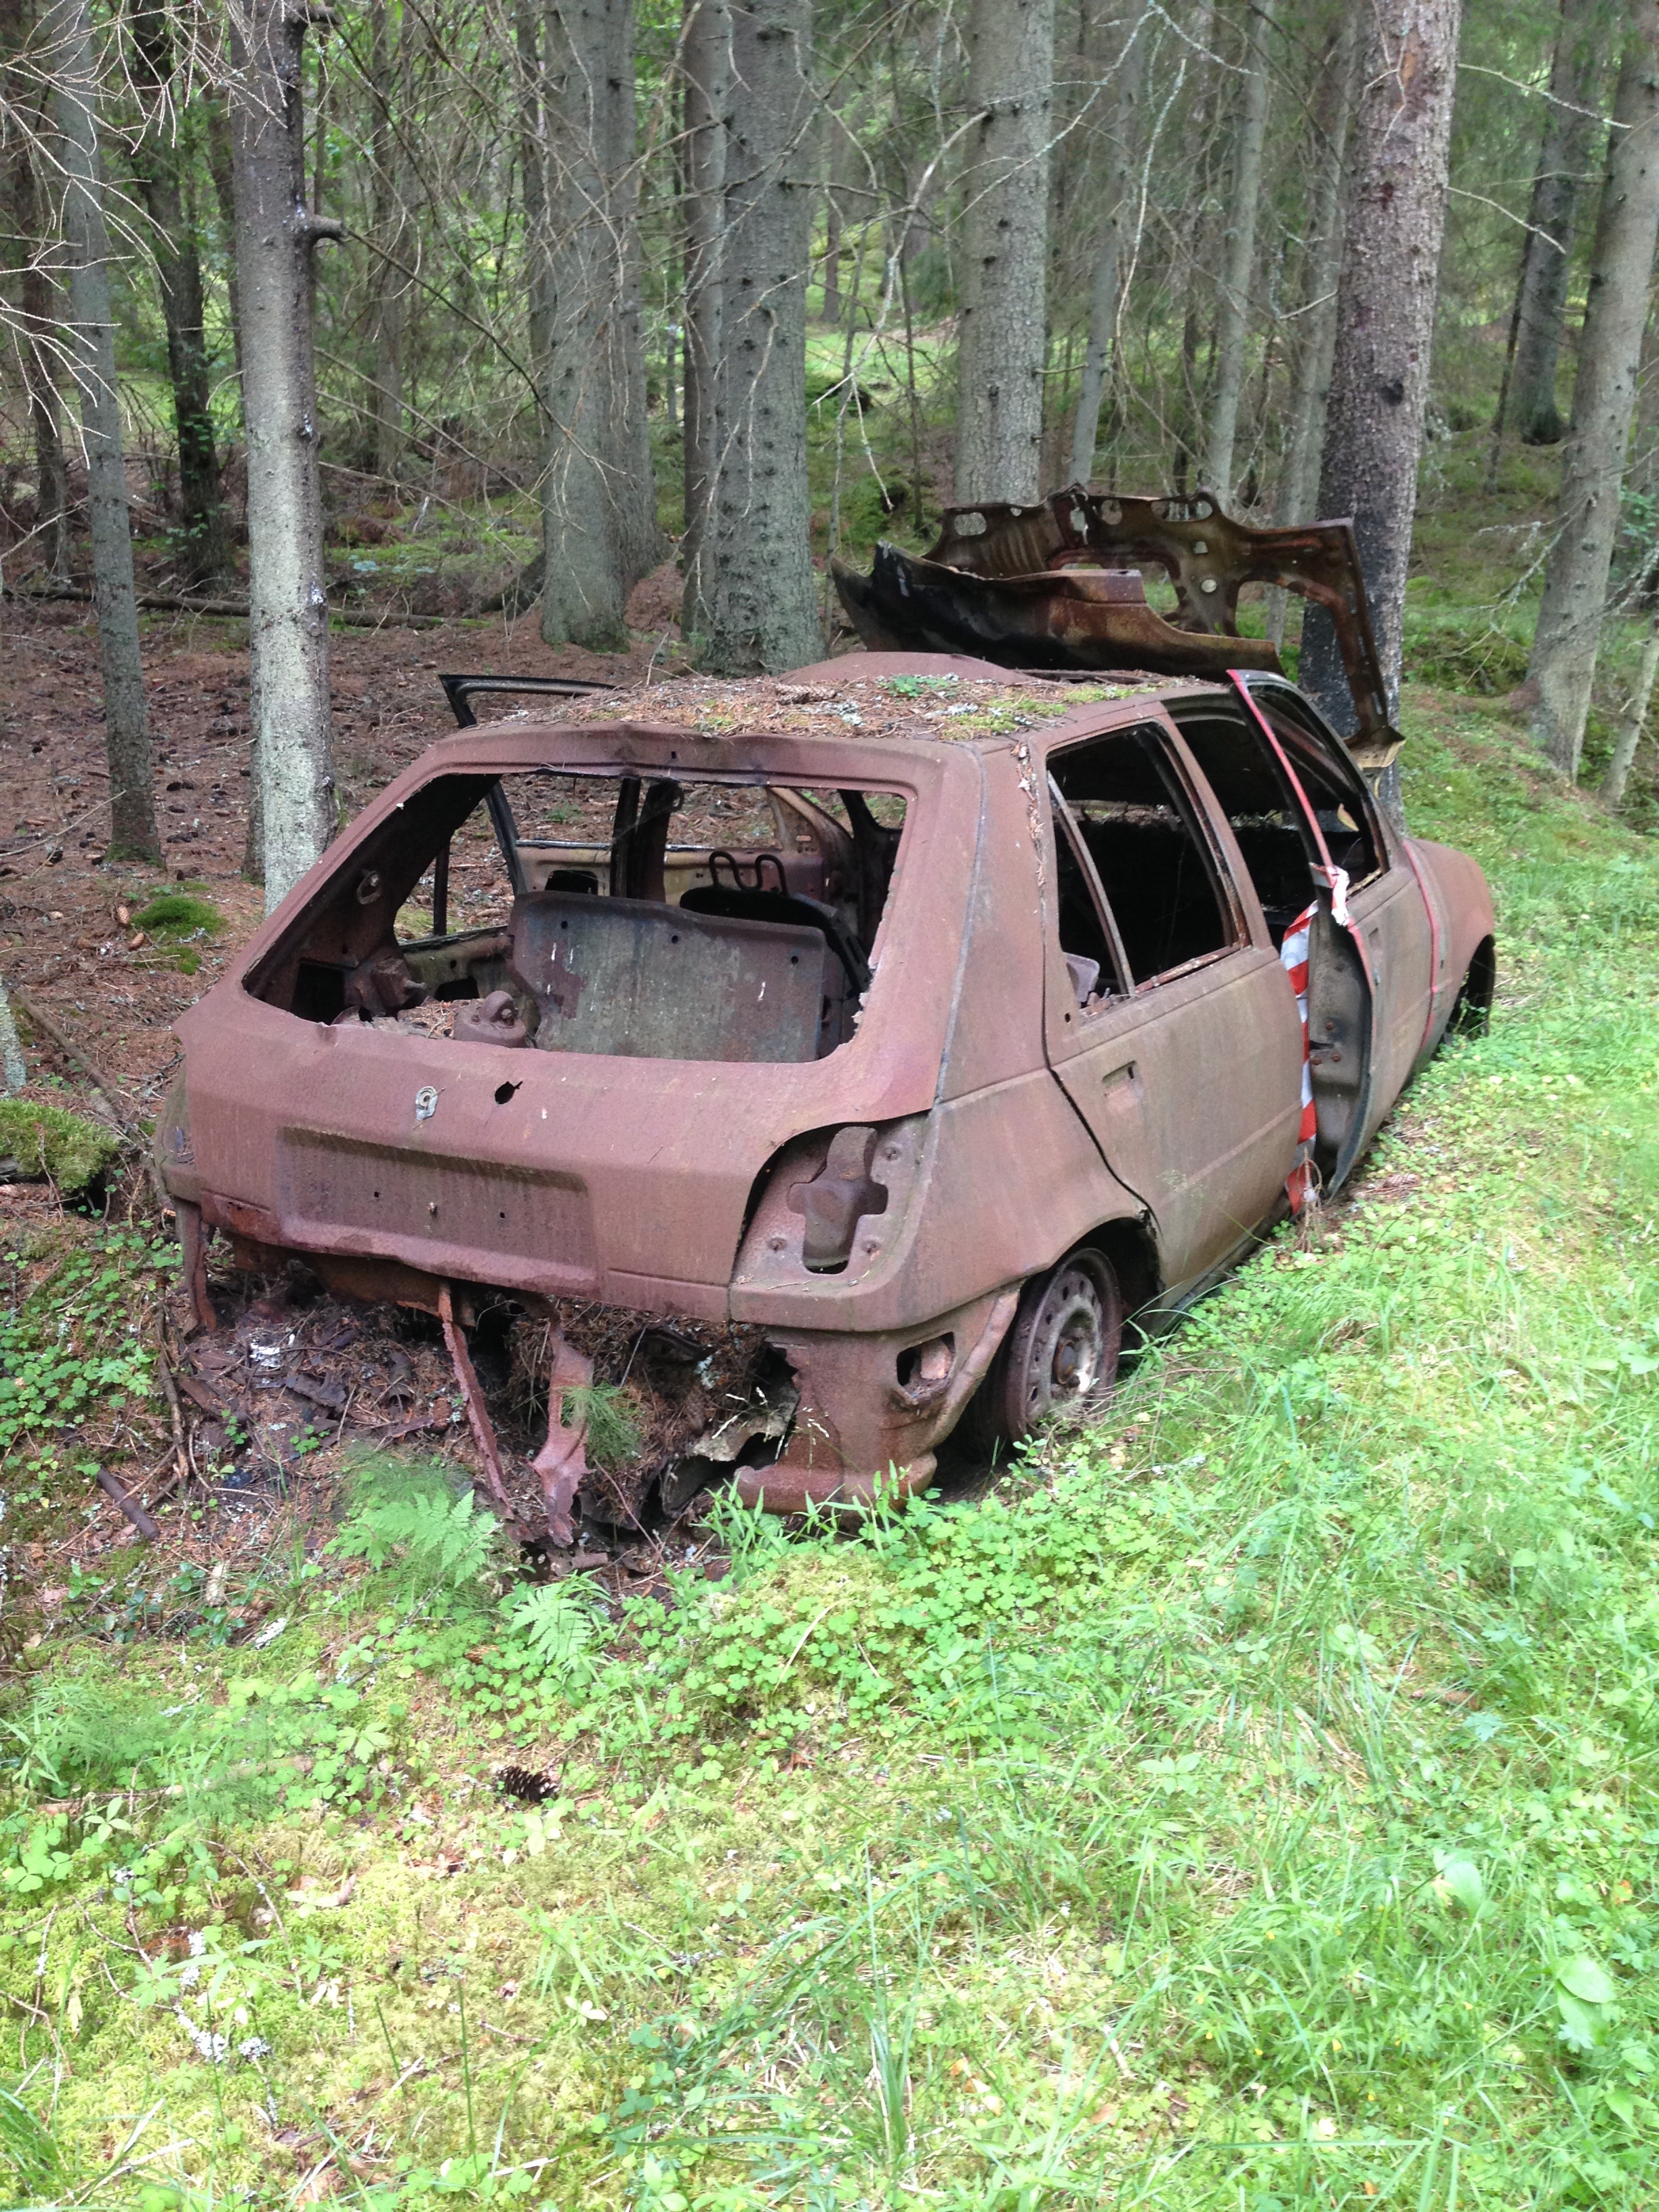
forest, car, vehicle, bumper, skoda, scrap, off road vehicle, sport utility vehicle, land vehicle, automotive exterior, off roading, skrotbil